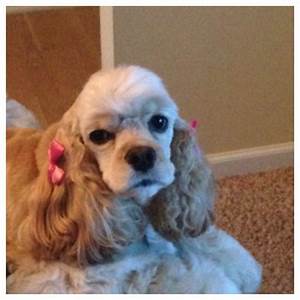
Label: dog